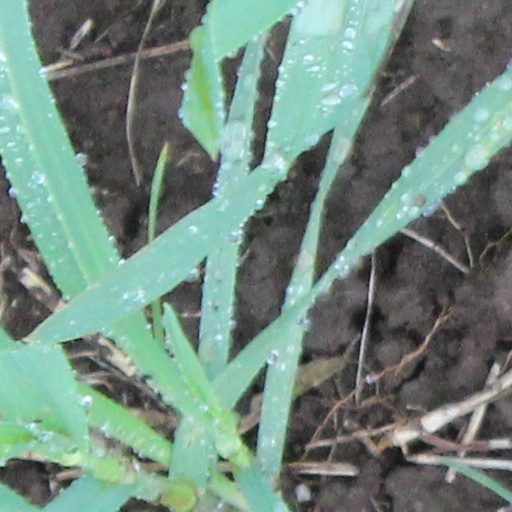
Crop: wheat